Polish Navy

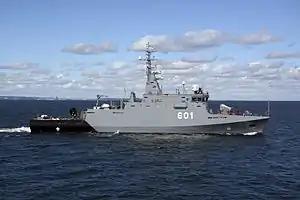
ORP "Kormoran" is a coastal mine countermeasures vessel

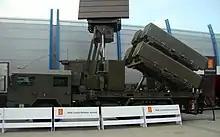
Shore based anti-ship Naval Strike Missile

In terms of armament, the Polish Navy has acquired 36 Swedish RBS15 Mk3. and 50 (50/74) Norwegian Naval Strike Missiles for vessels and coastal defence units. , t is planned to reinforce the Navy's helicopter fleet with four to eight ASW/SAR units. The s program was cancelled with the sole surviving unit to be built as a patrol vessel. In June 2013 the Coastal Missile Division (NDR) equipped initially with 12 Naval Strike Missiles and two TRS-15C radars achieved initial readiness.